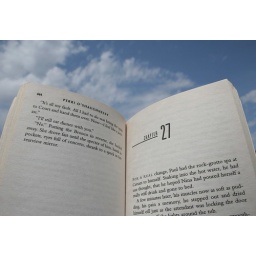
they put styrofoam balls filled with water in the gas tank to crash the plane!!